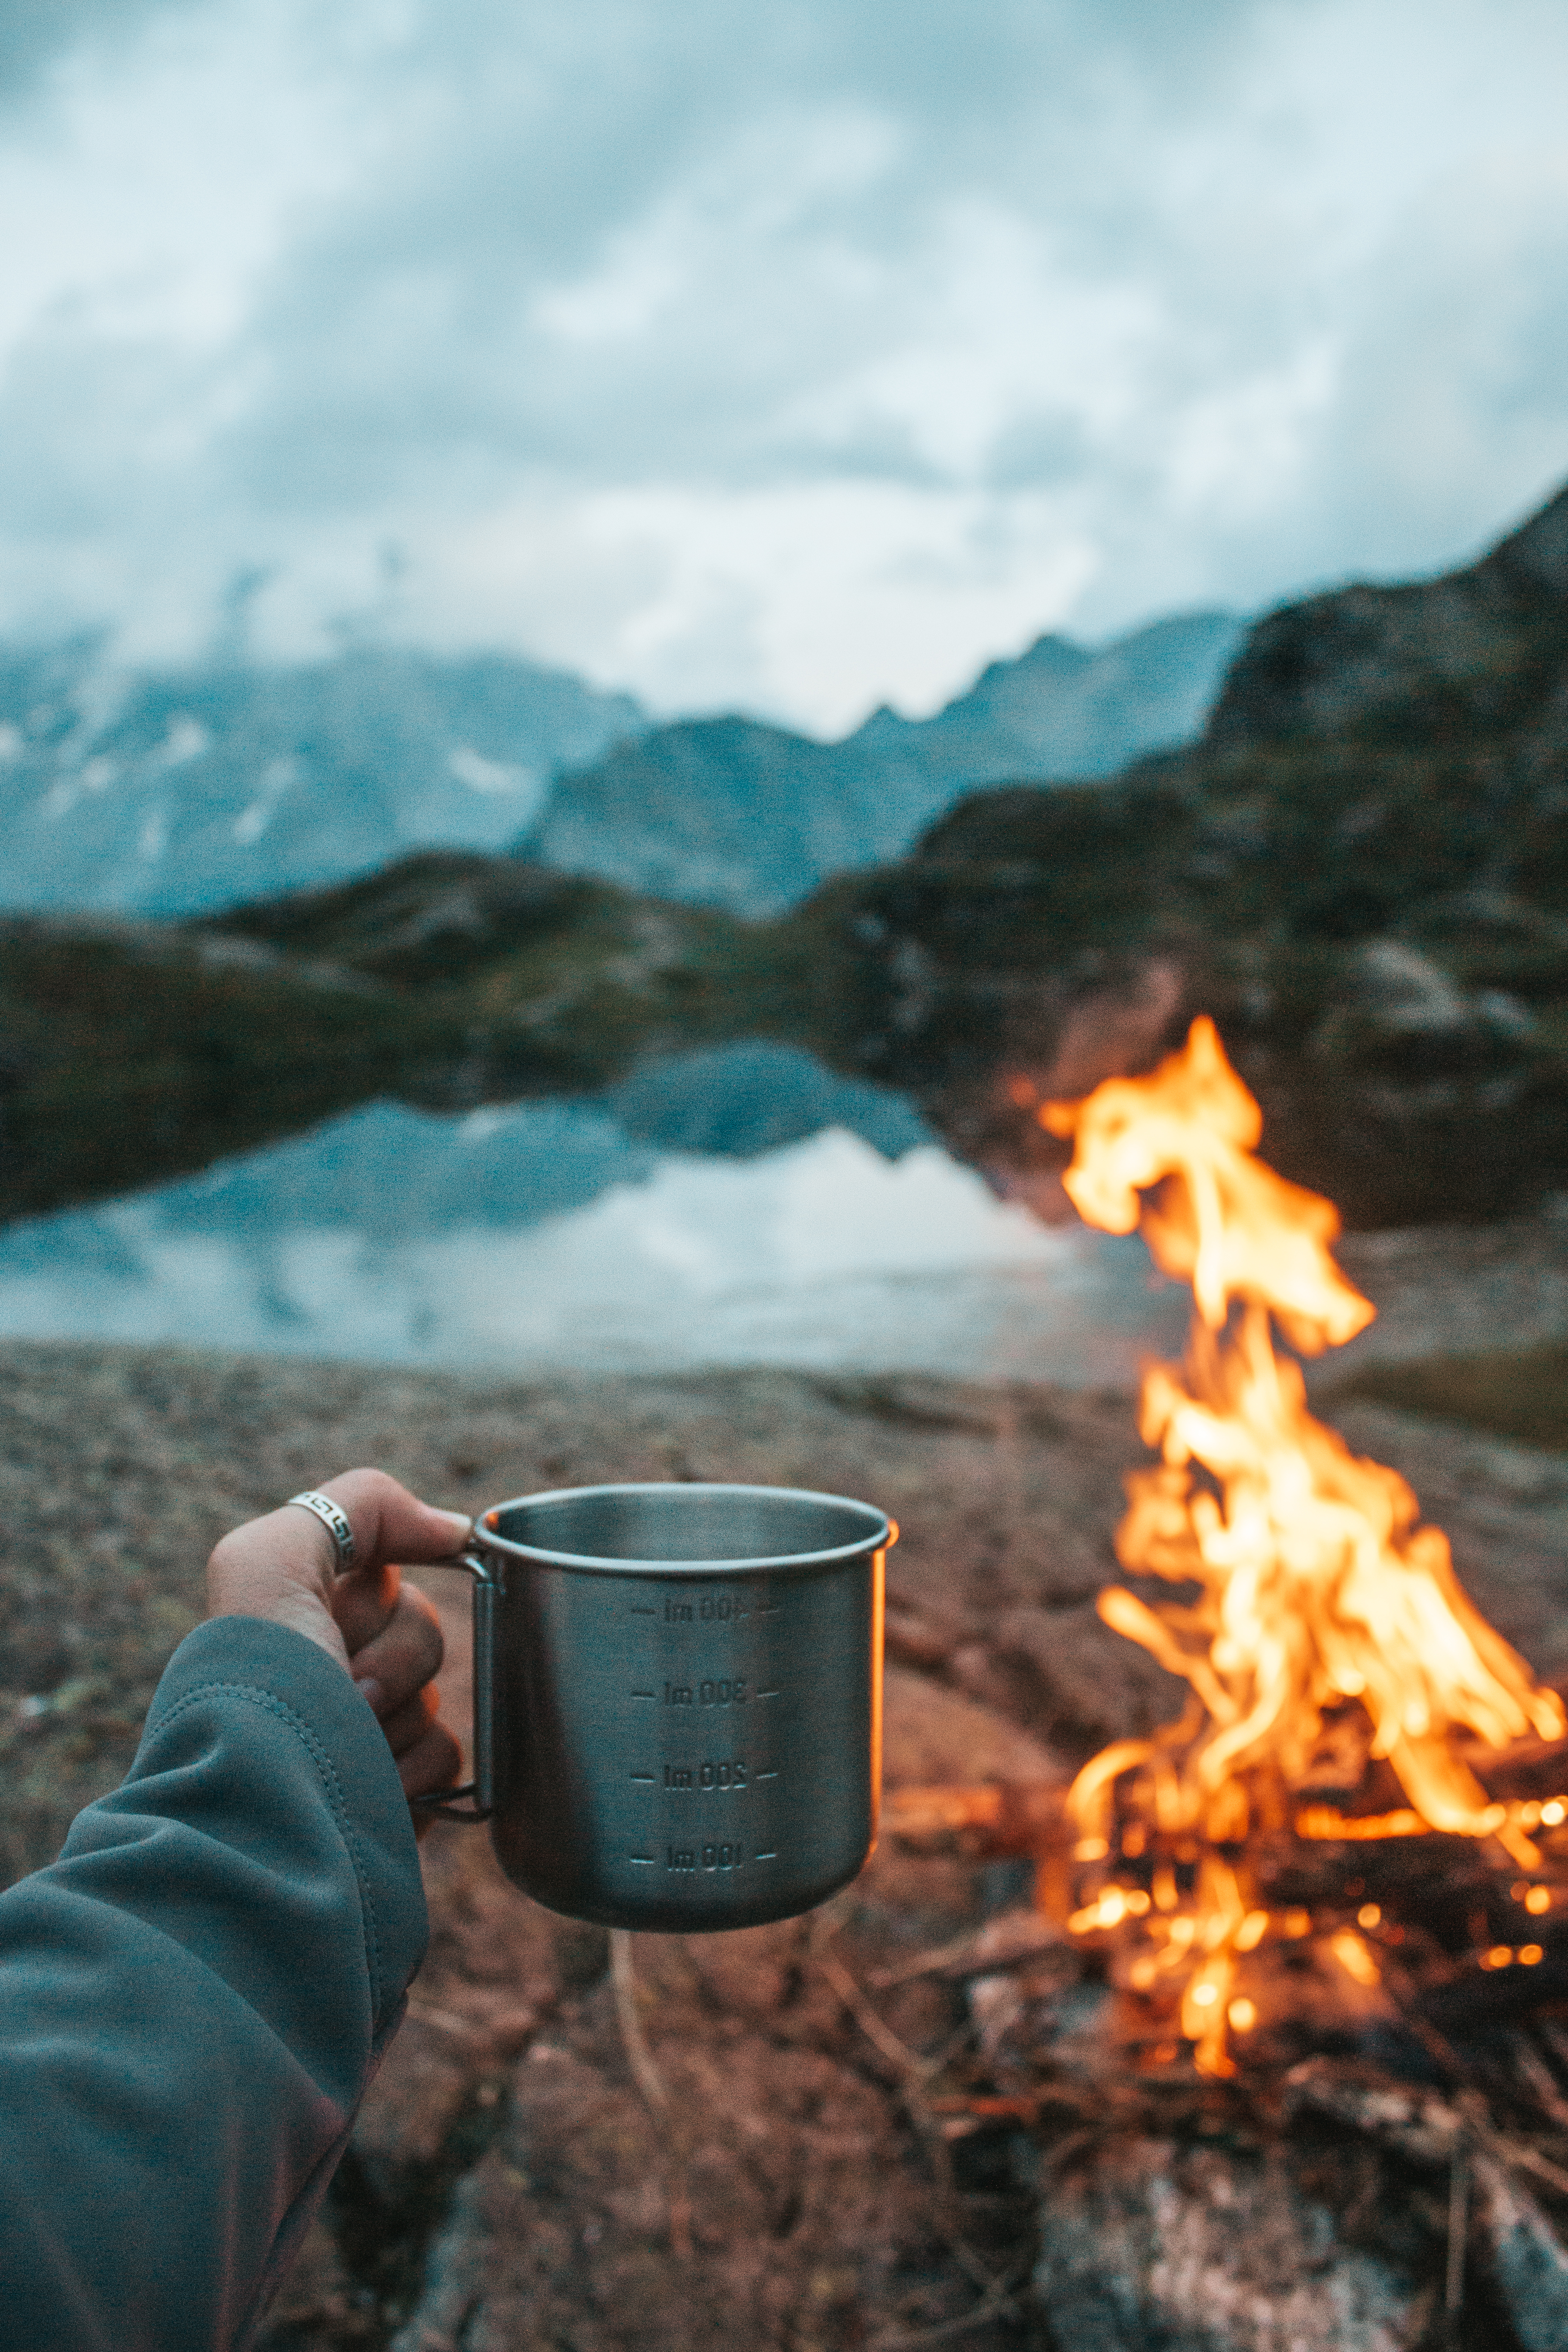
heat, fire, campfire, smoke, flame, landscape